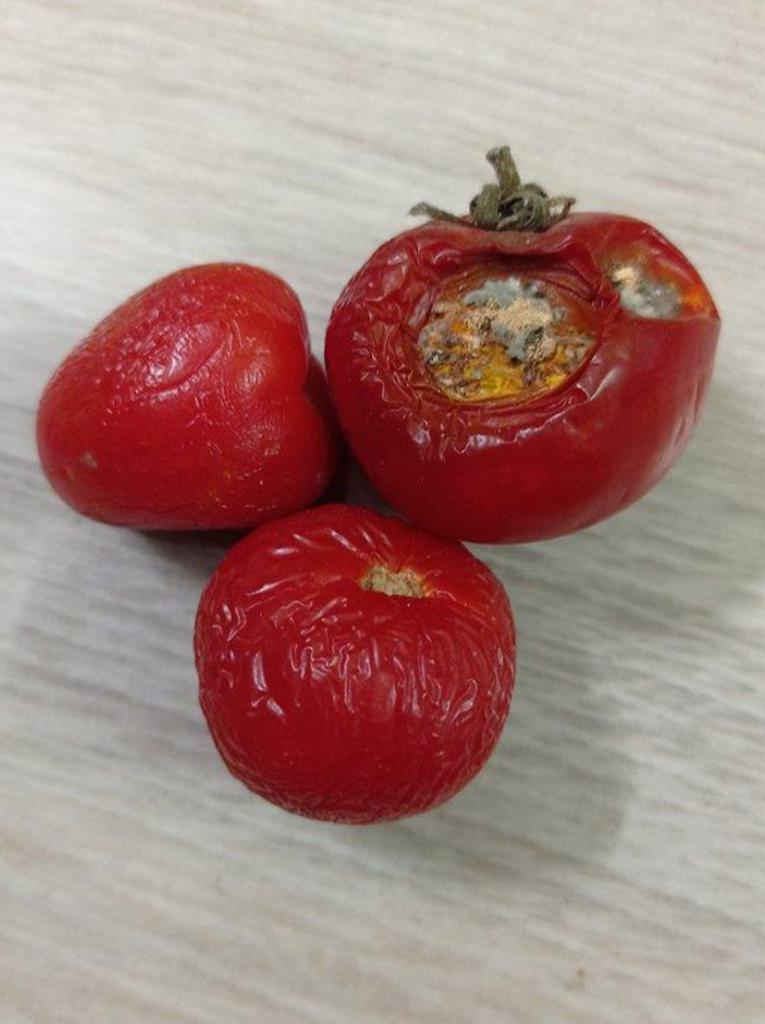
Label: Rotten